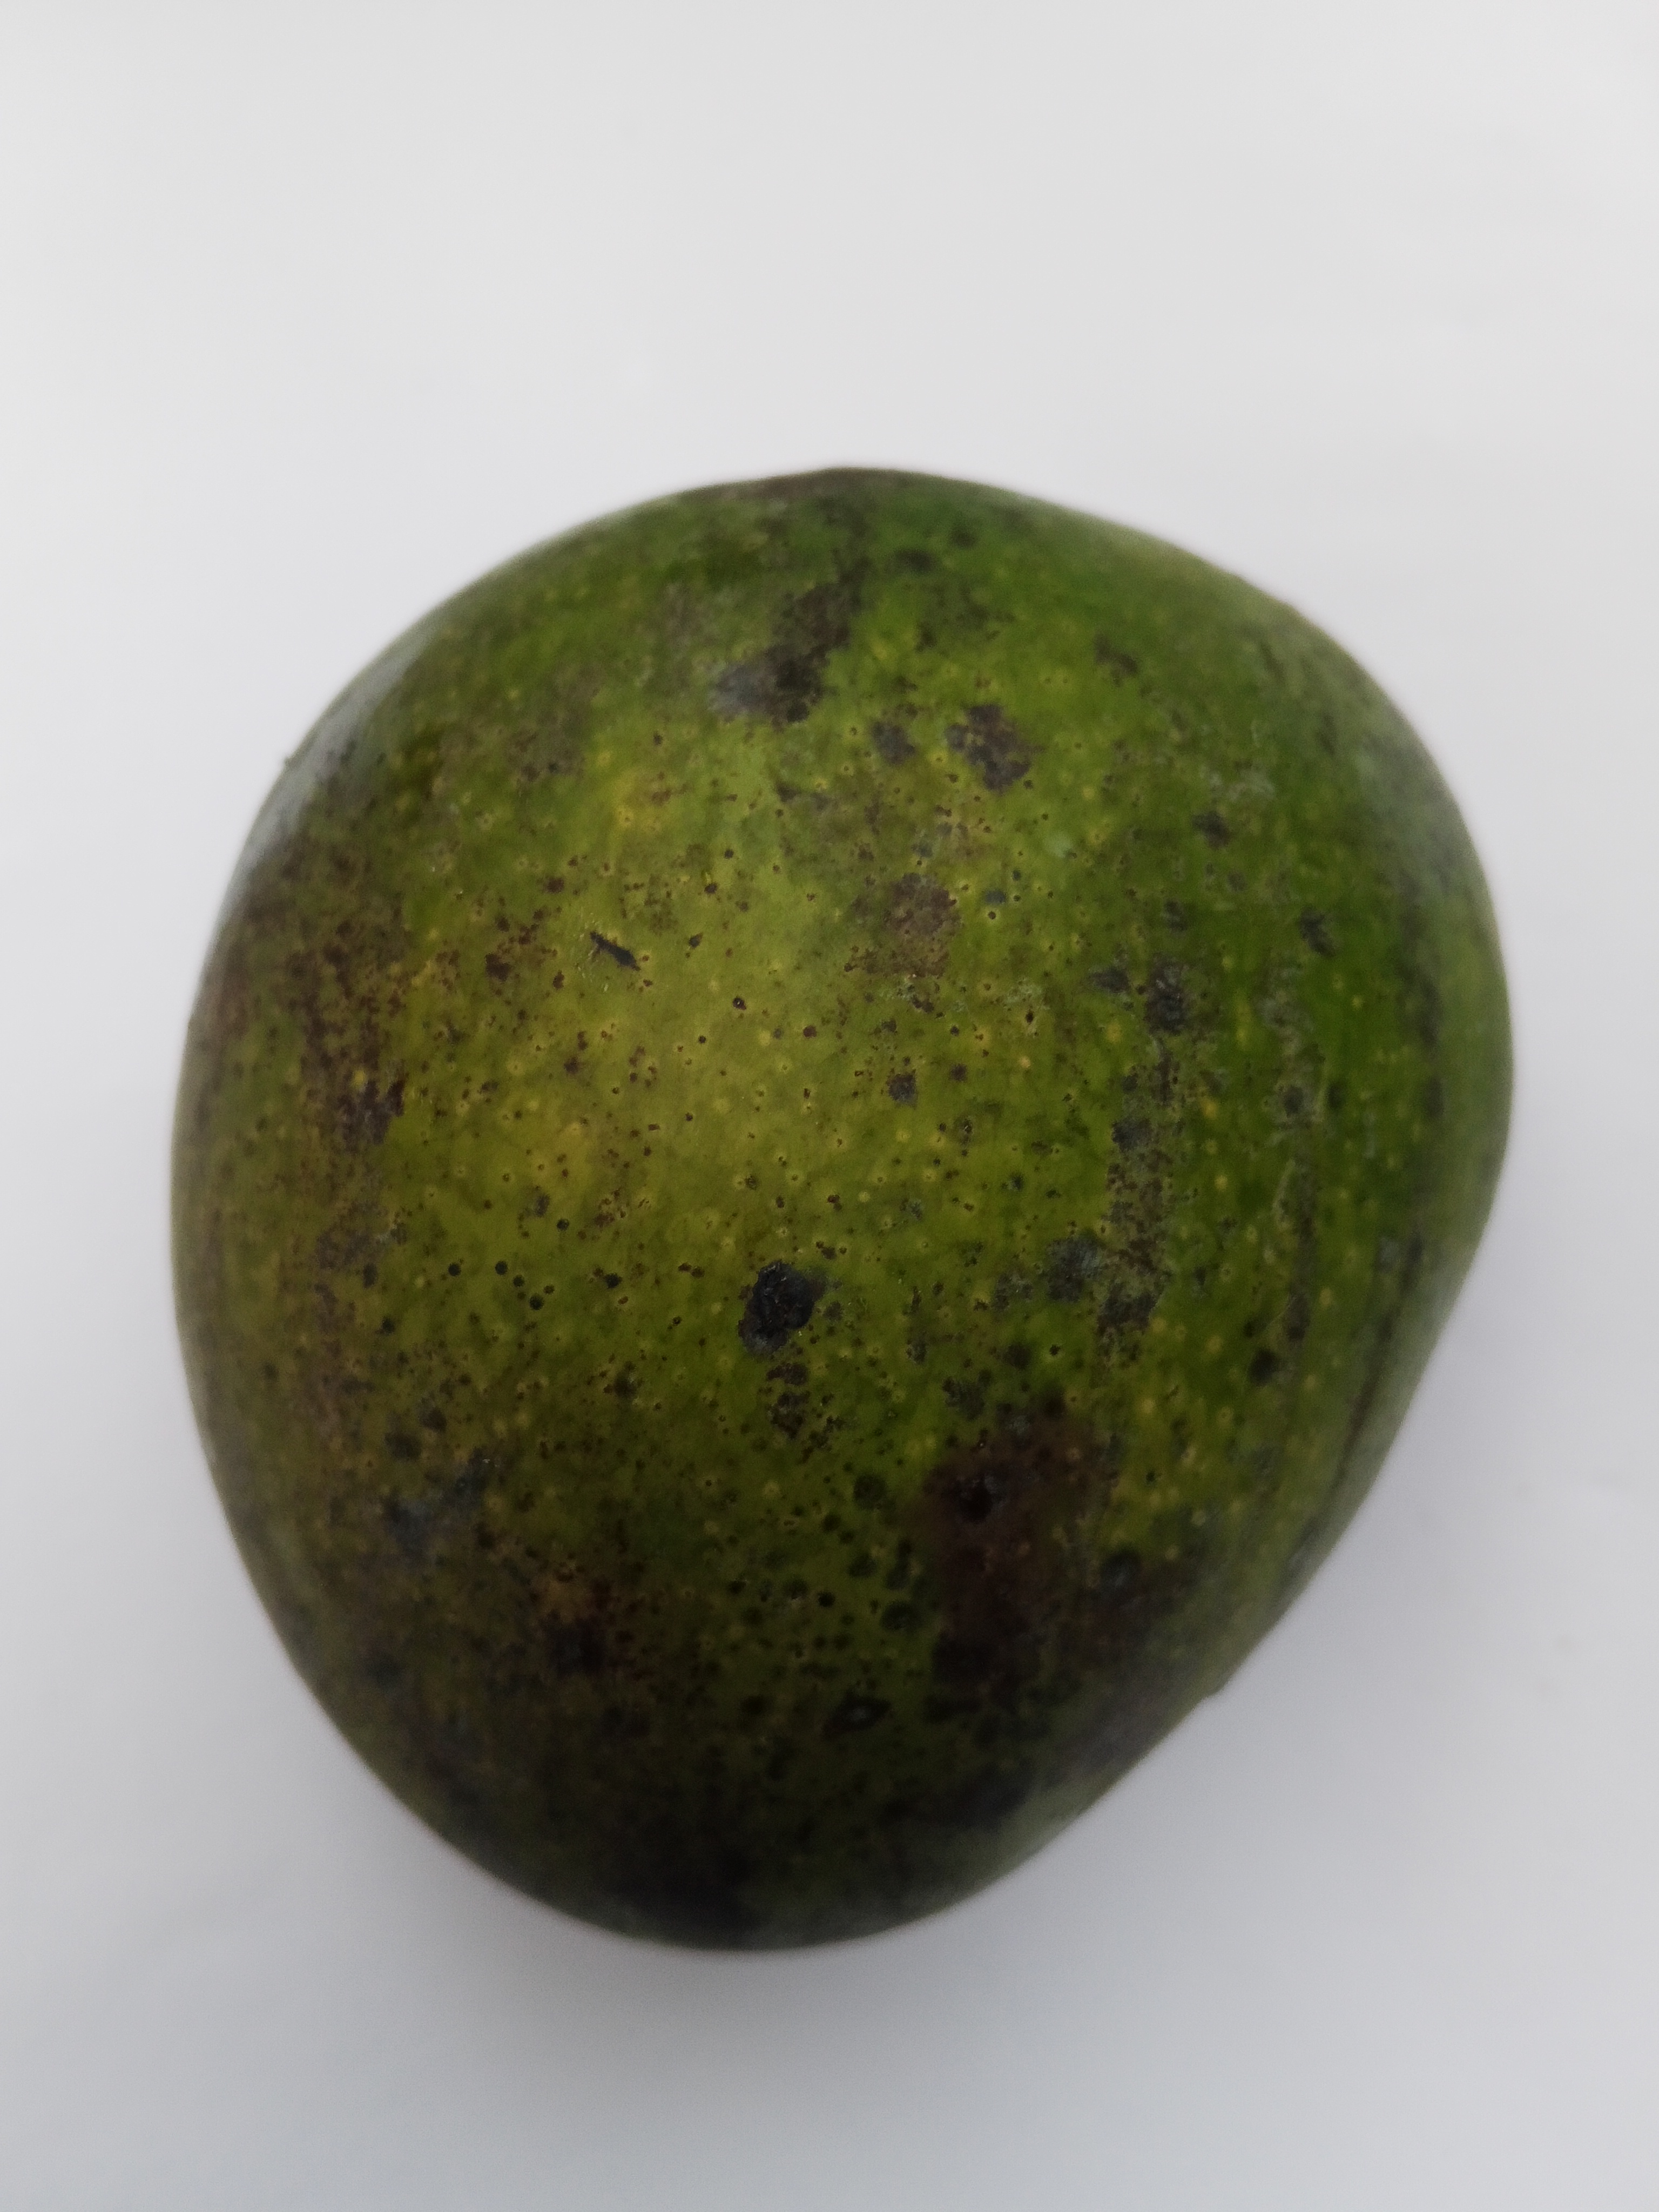
Mango variety: Bari 4